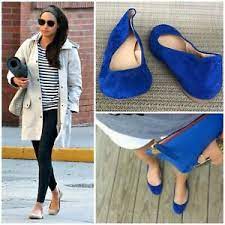
Label: Ballet Flat